Royal Pawn (Denmark)

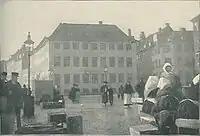
The Royal Pawn viewed from Gammel Strand in 1907

In 1765, Assistenshuset commissioned Philip de Lange to expand the complex with a new wing on Nybrogade. The neighbouring building, known as Pæretræet, was acquired by the institution in 1792. It was used as residence for its director.